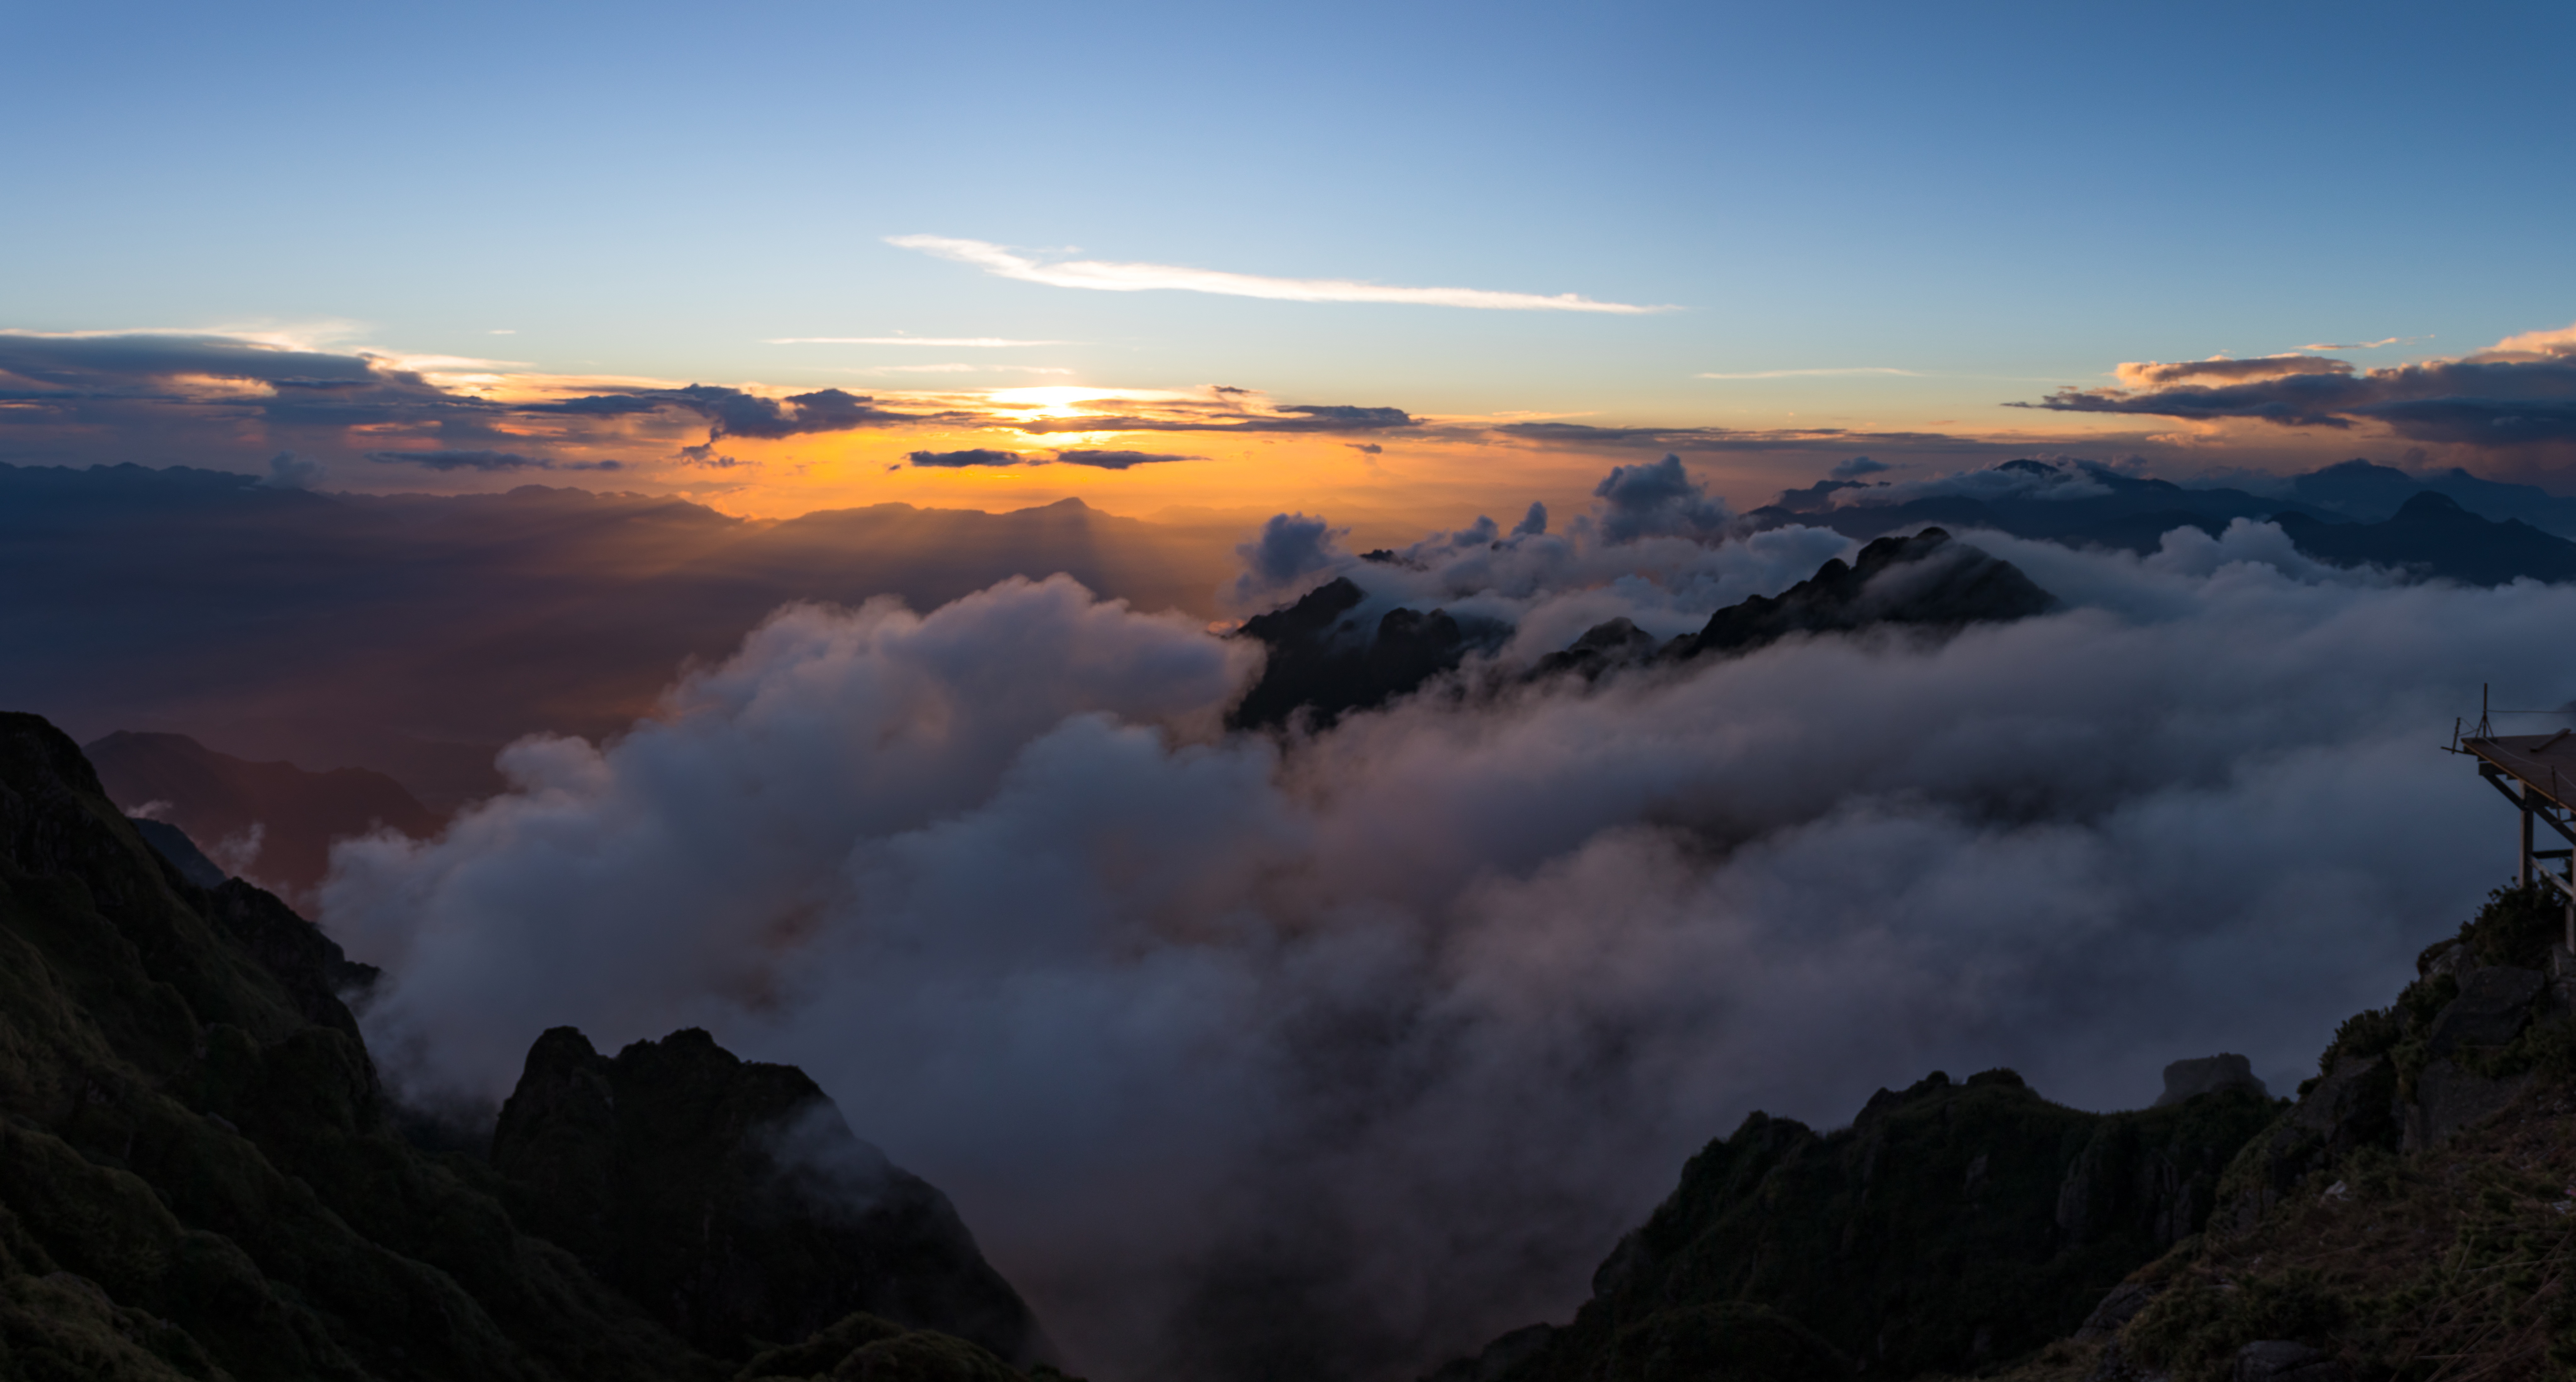
horizon, mountain, cloud, sky, sunrise, sunset, sunlight, morning, dawn, mountain range, dusk, ridge, alps, plateau, landform, atmospheric phenomenon, mountainous landforms, geological phenomenon